XIV International Chopin Piano Competition

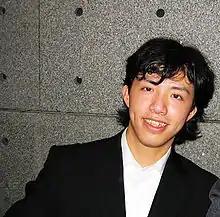
Li Yundi won the competition

The competition consisted of three stages and a final. After the previous two competitions had failed to produce a clear winner, the jury was once again inclined to not award first prize, though it did so in the end.